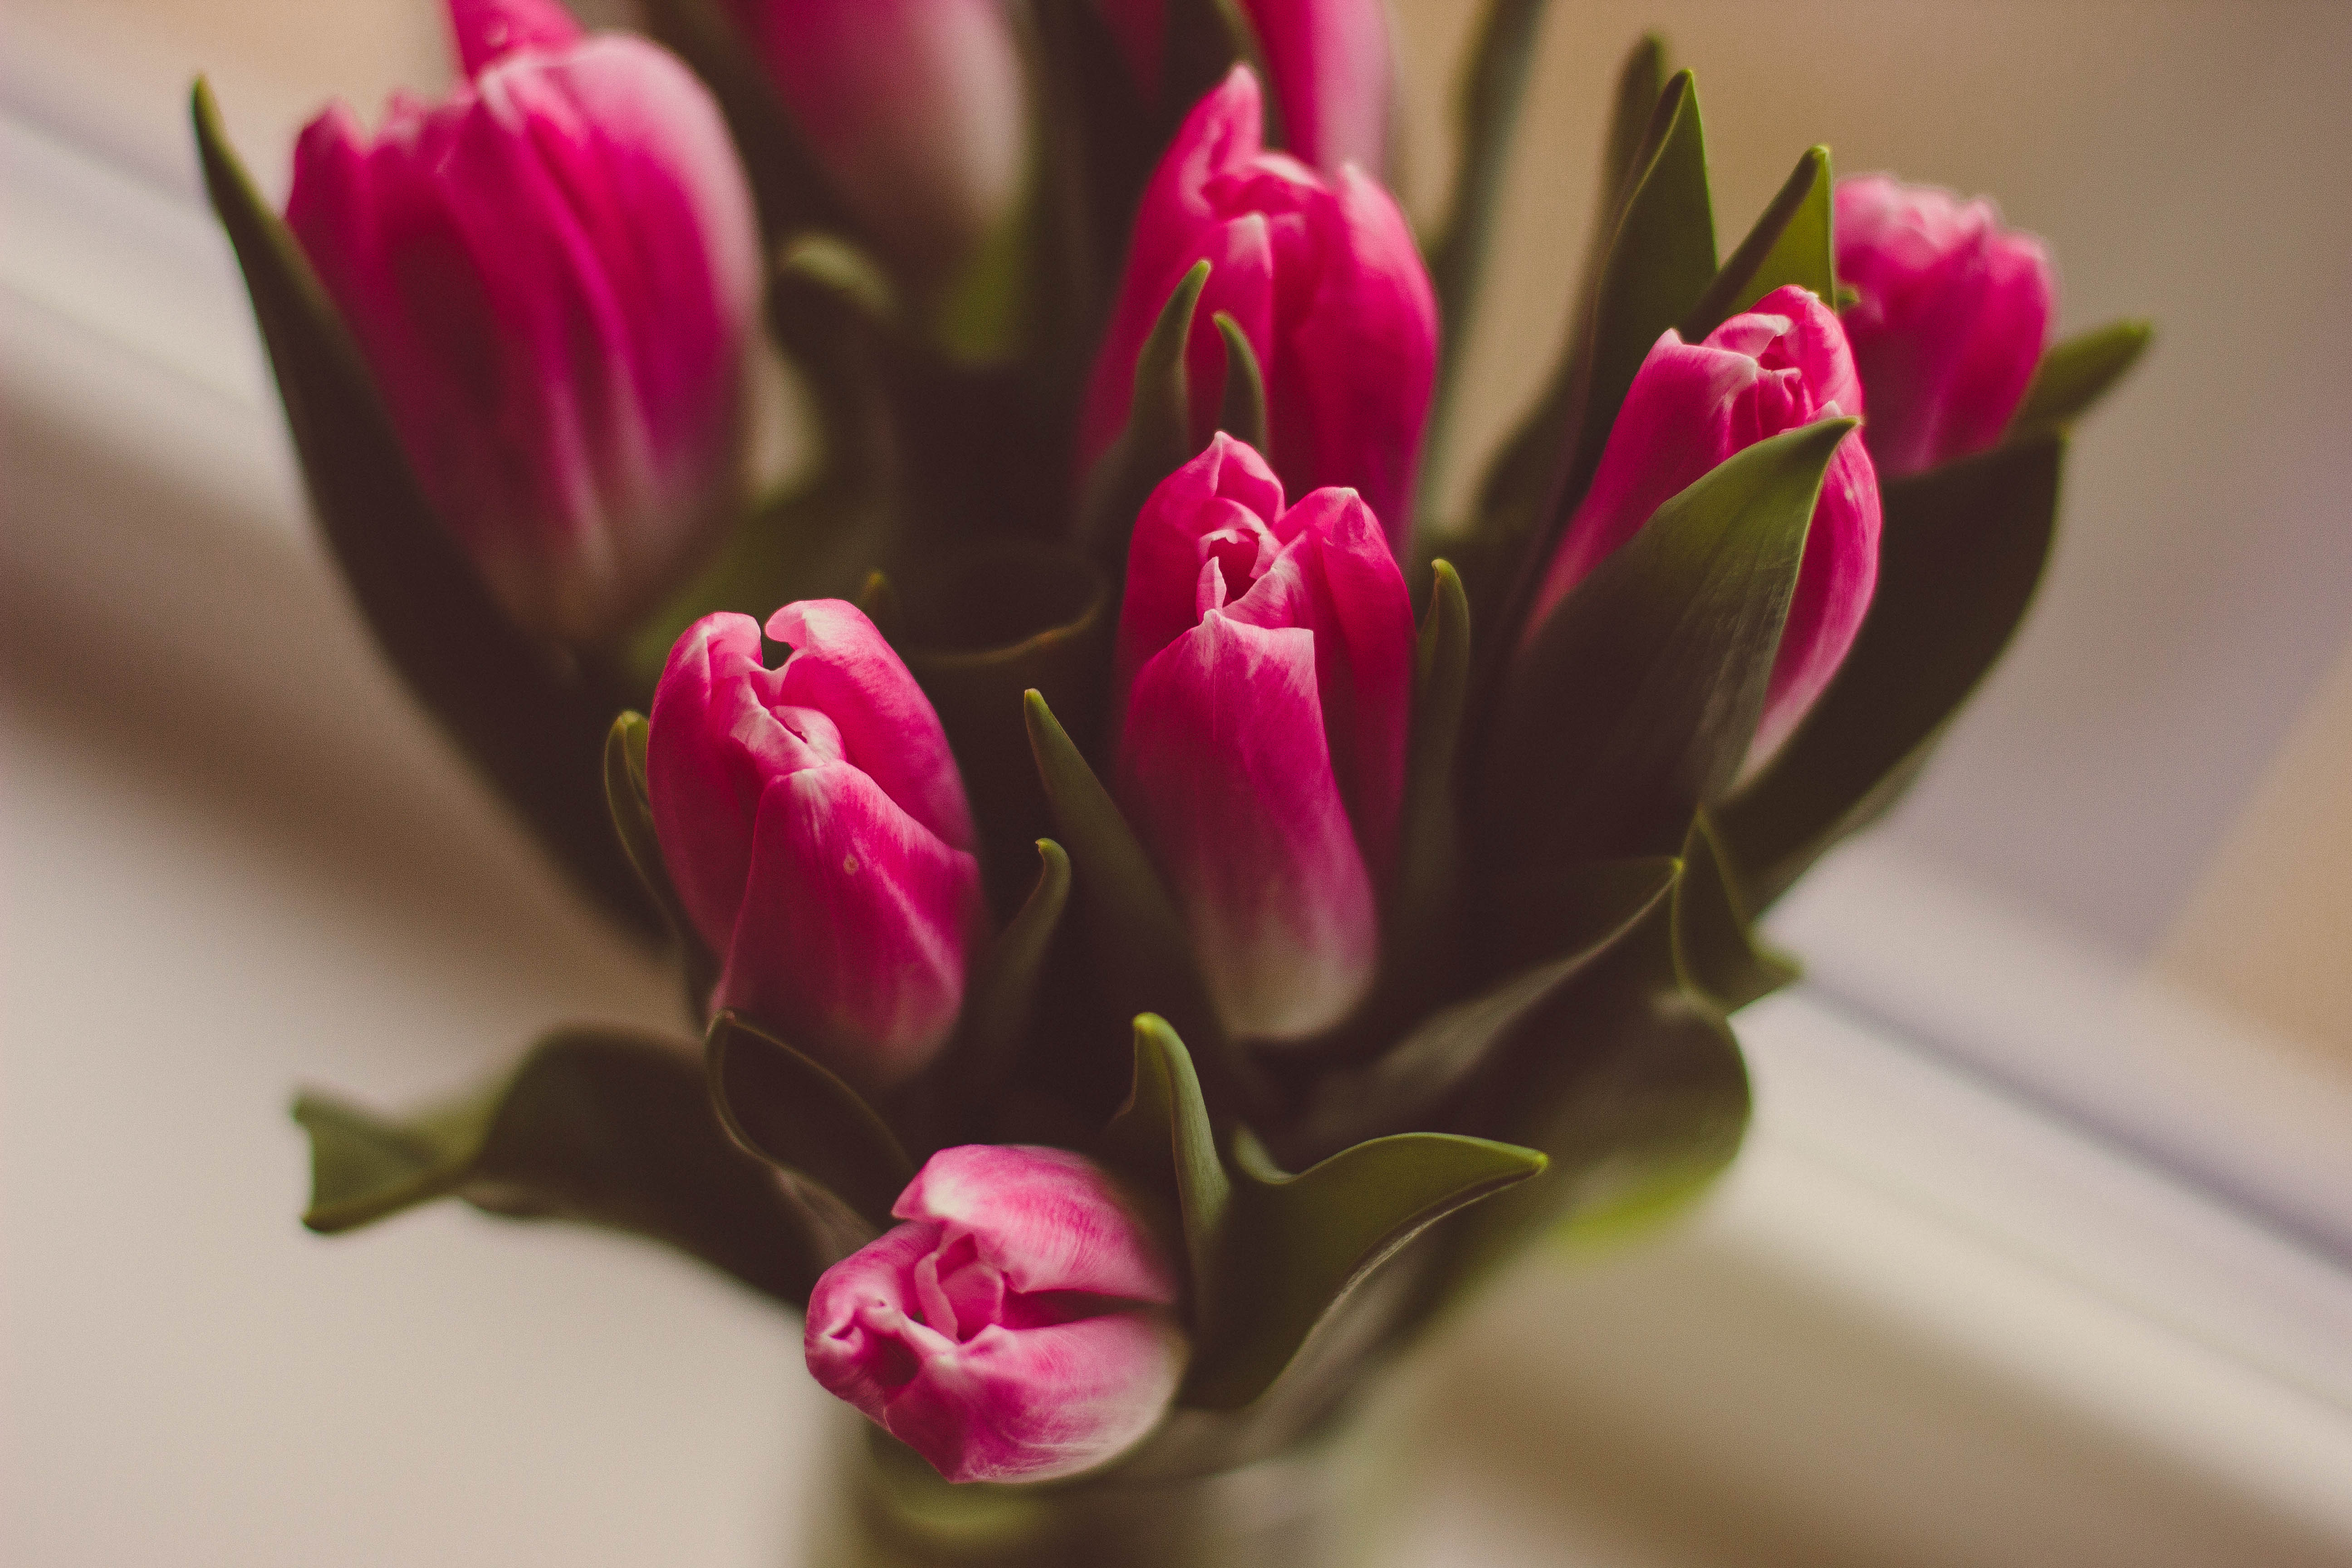
blossom, plant, flower, petal, tulip, red, botany, pink, flora, flowers, close up, decorative, tulips, bud, floristry, macro photography, flowering plant, flower vase, plant stem, land plant